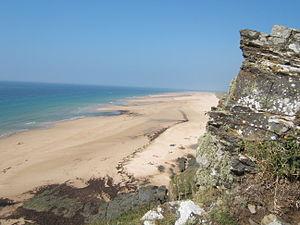
La plage de Carteret vue du Cap Carteret dans le Cotentin.
La plage de La Vieille Église, longtemps également appelée Plage d'hatainville est une plage de sable fin et de rochers située à cheval sur les communes de Barneville-Carteret et des Moitiers-d'Allonne sur la Côte des Isles dans le département de la Manche.